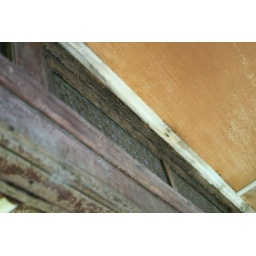
glass in the corner, roof